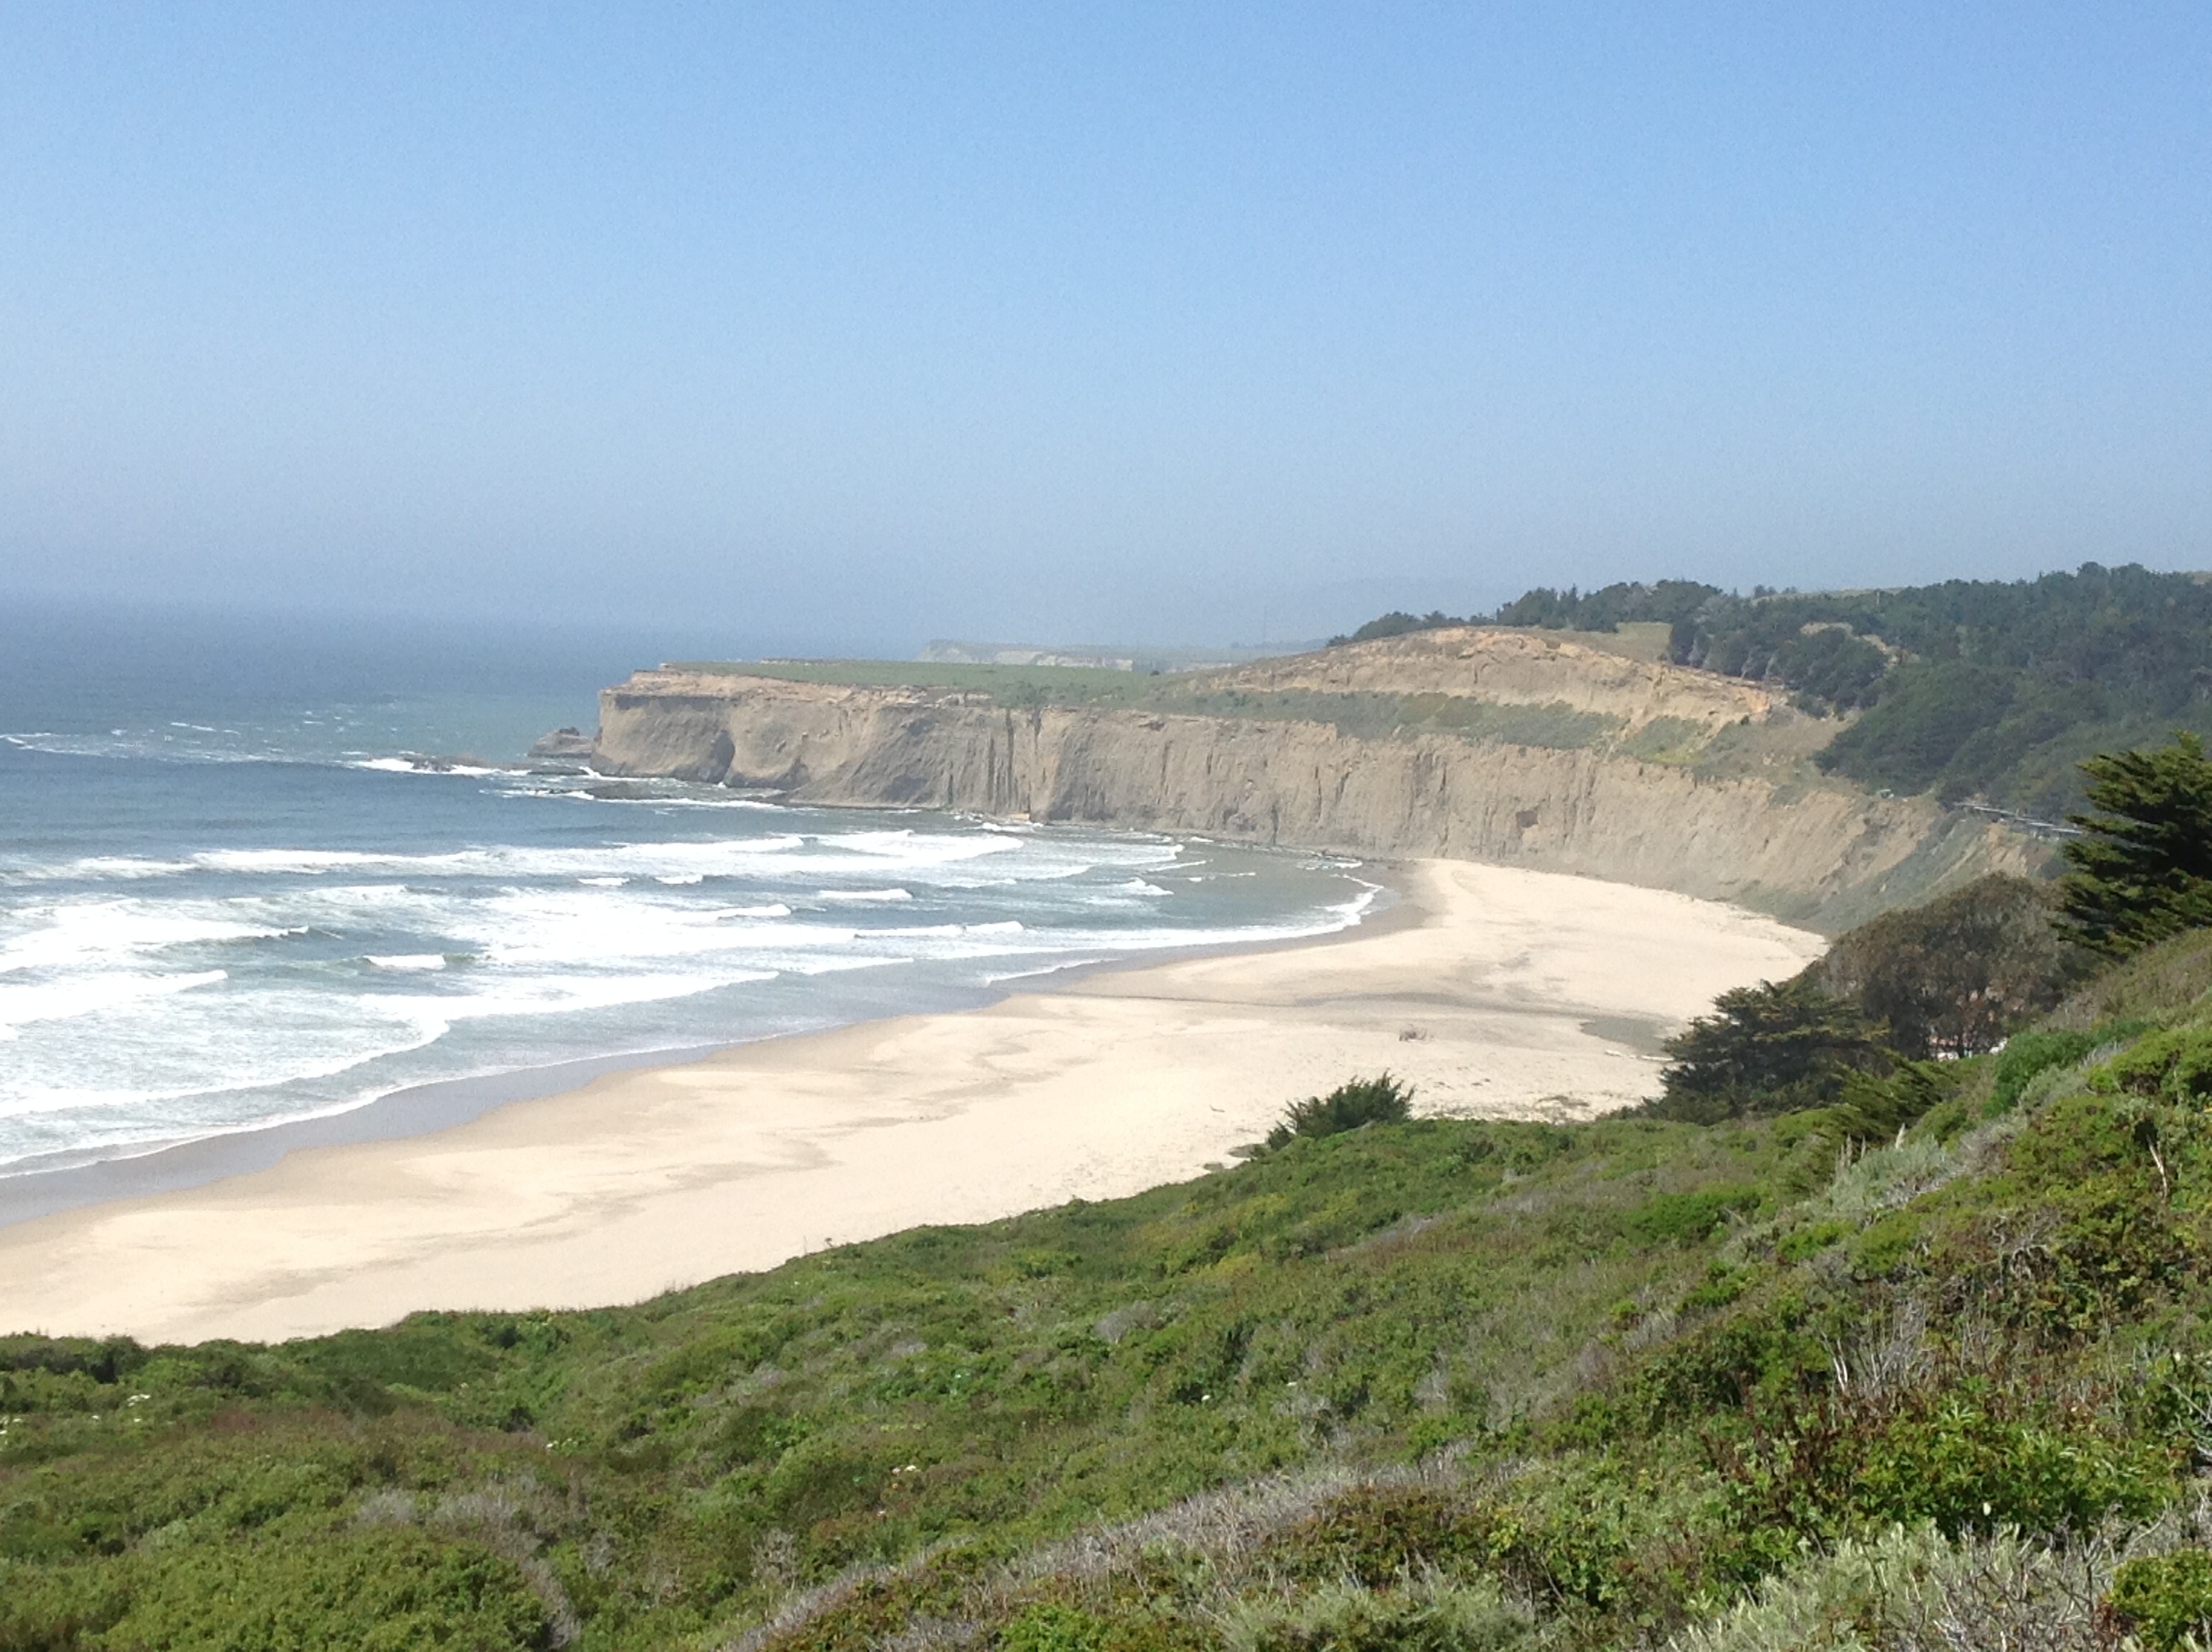
beach, sea, coast, shore, cliff, cove, bay, reservoir, terrain, body of water, plateau, loch, cape